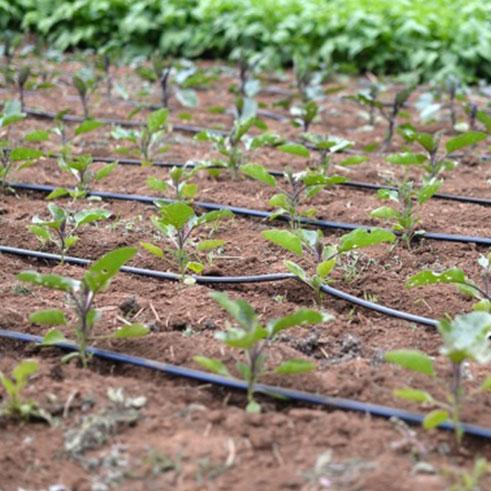
Mimea aina ya mboga imepandwa shambani kwa mstari mrefu. Mfumo wa umwagiliaji maji wa matone umewekwa katikati ya mimea hii. Mfumo huu hutumika hasa katika sehemu ambayo maji haipatikani kwa urahisi.